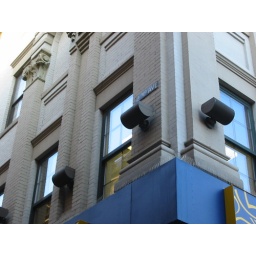
Old 2nd Ave. street sign in Astoria II